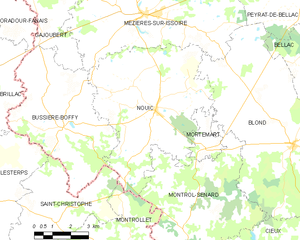
Carte des communes françaises Nouic